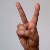
The image shows a hand gesture representing the letter 'V' in Indian Sign Language.